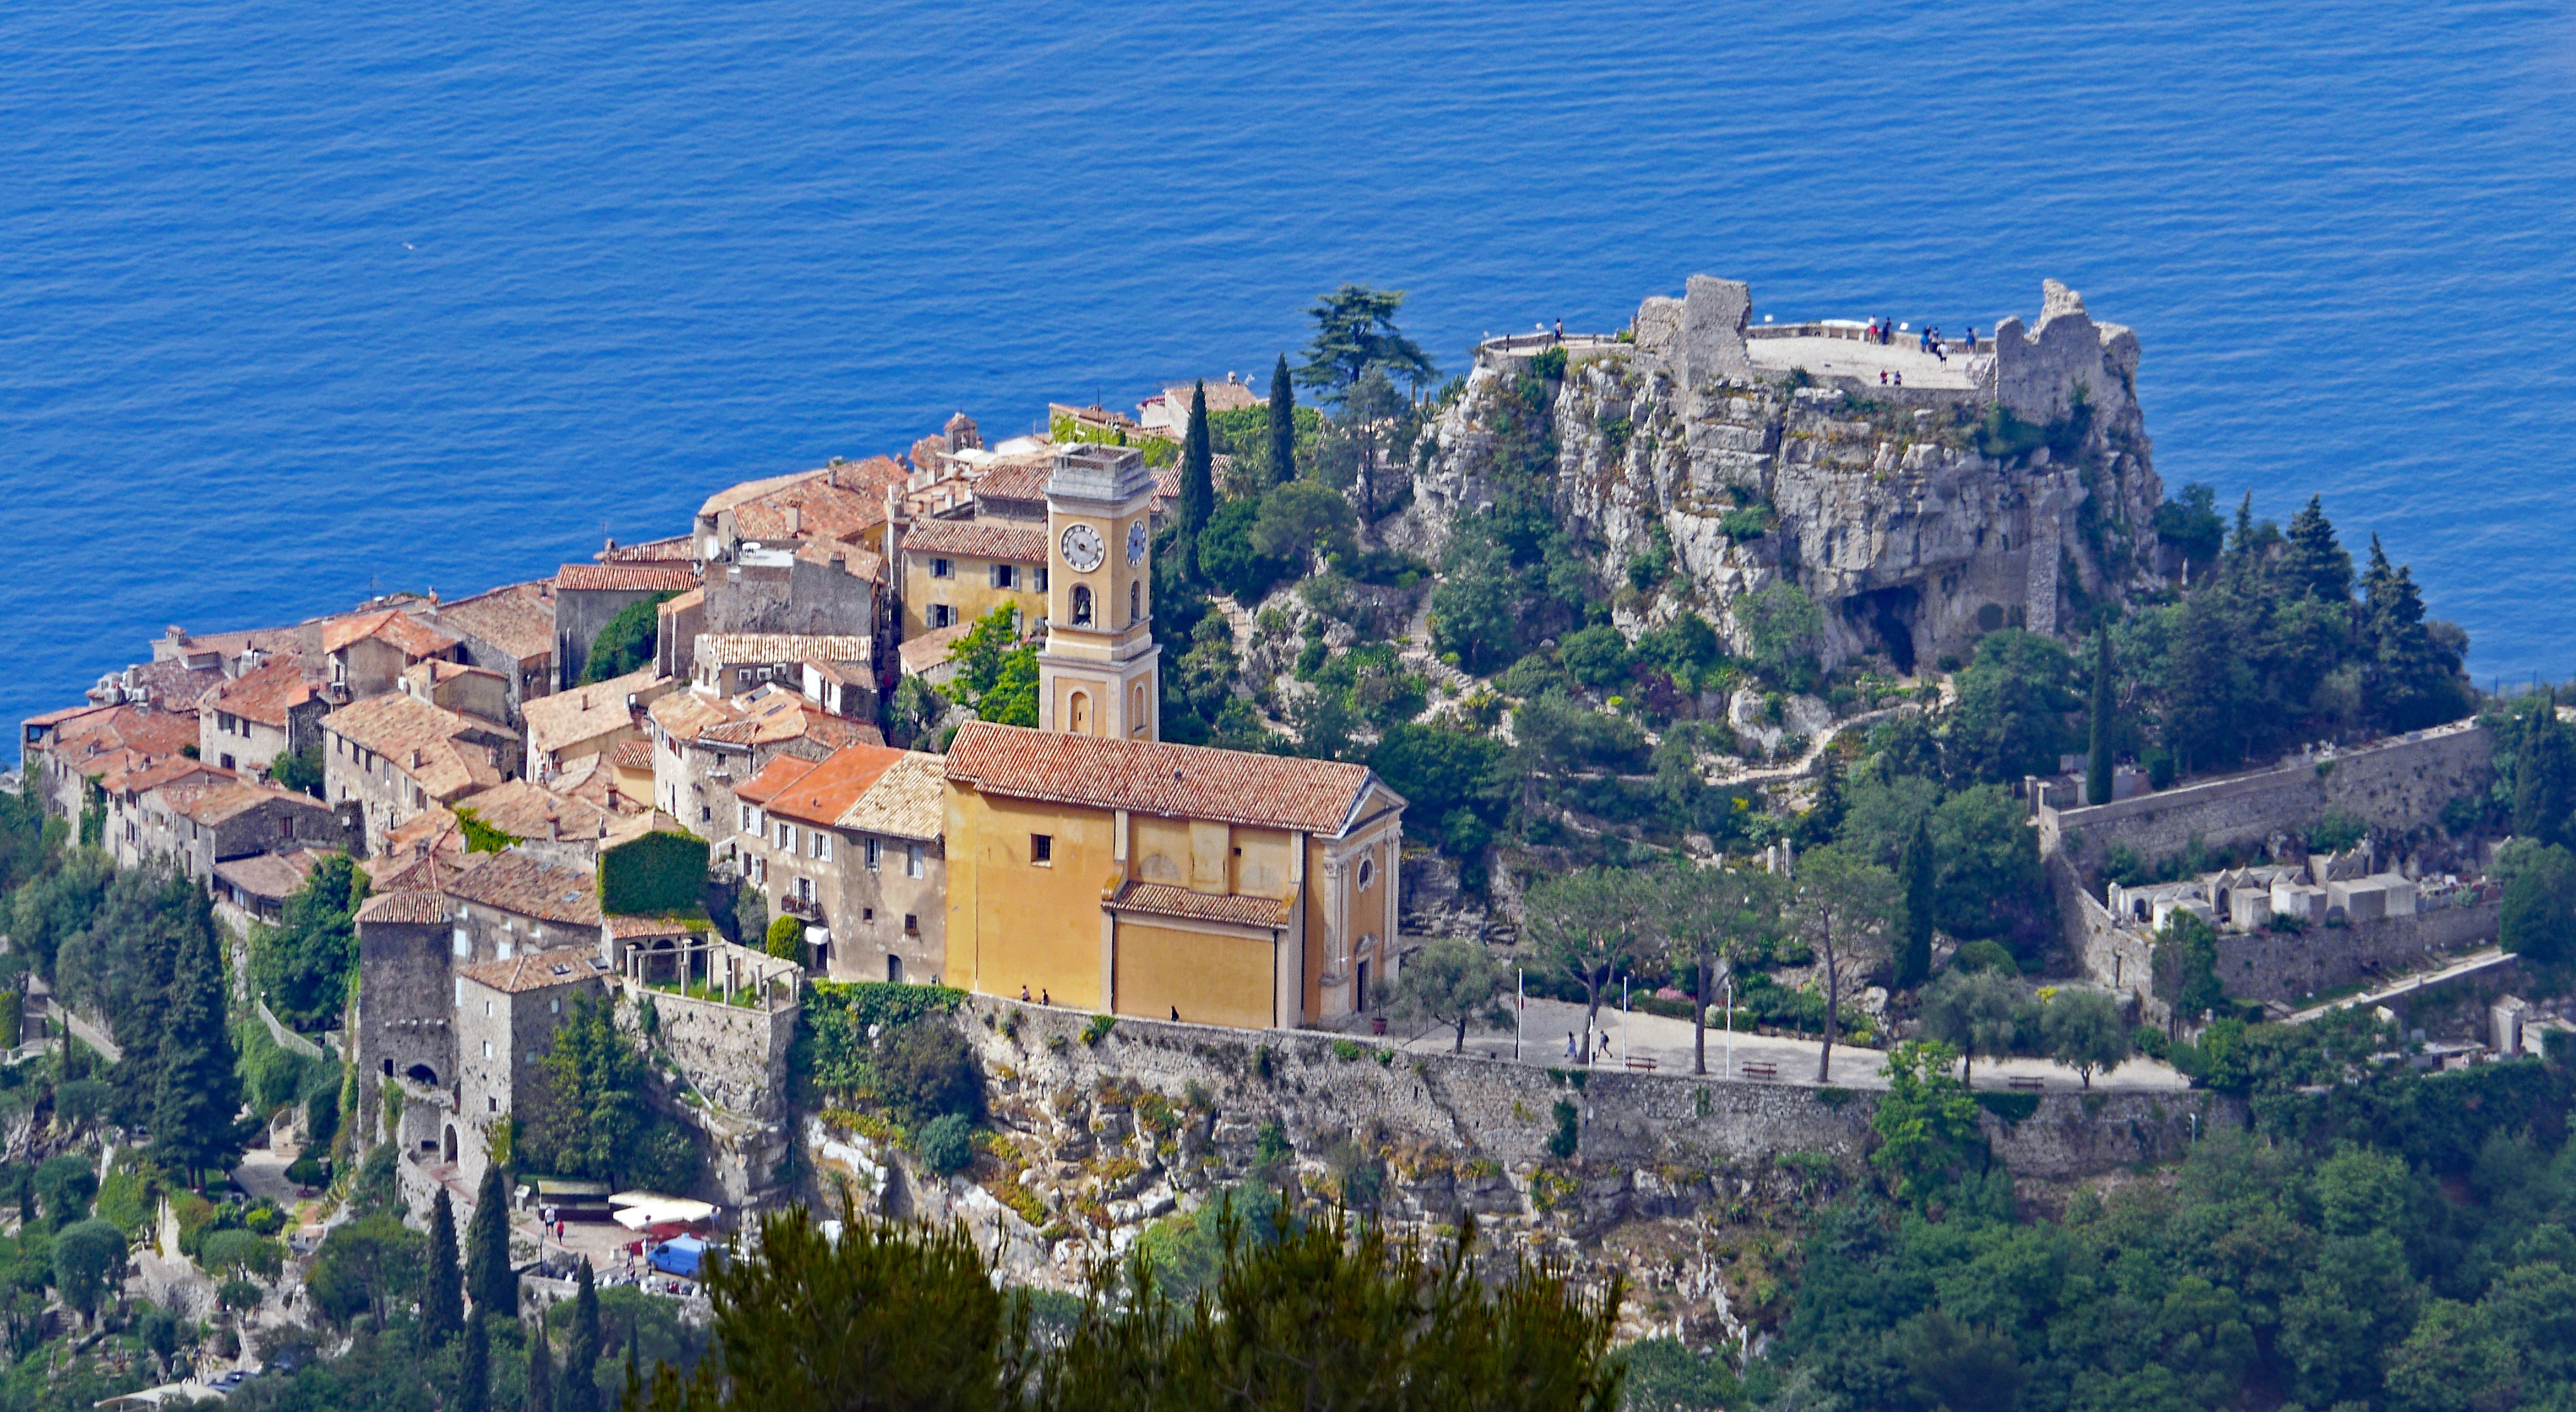
sea, coast, rock, architecture, photography, town, mountain range, cityscape, panorama, summer, vacation, village, cliff, mediterranean, landmark, church, cemetery, tourism, terrain, places of interest, fortress, monastery, nice, monaco, estate, historically, middle ages, cape, destination, south of france, bird's eye view, tours, c te d azur, aerial photography, unesco world heritage site, historic site, eze, human settlement